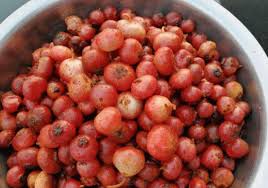
Label: trash